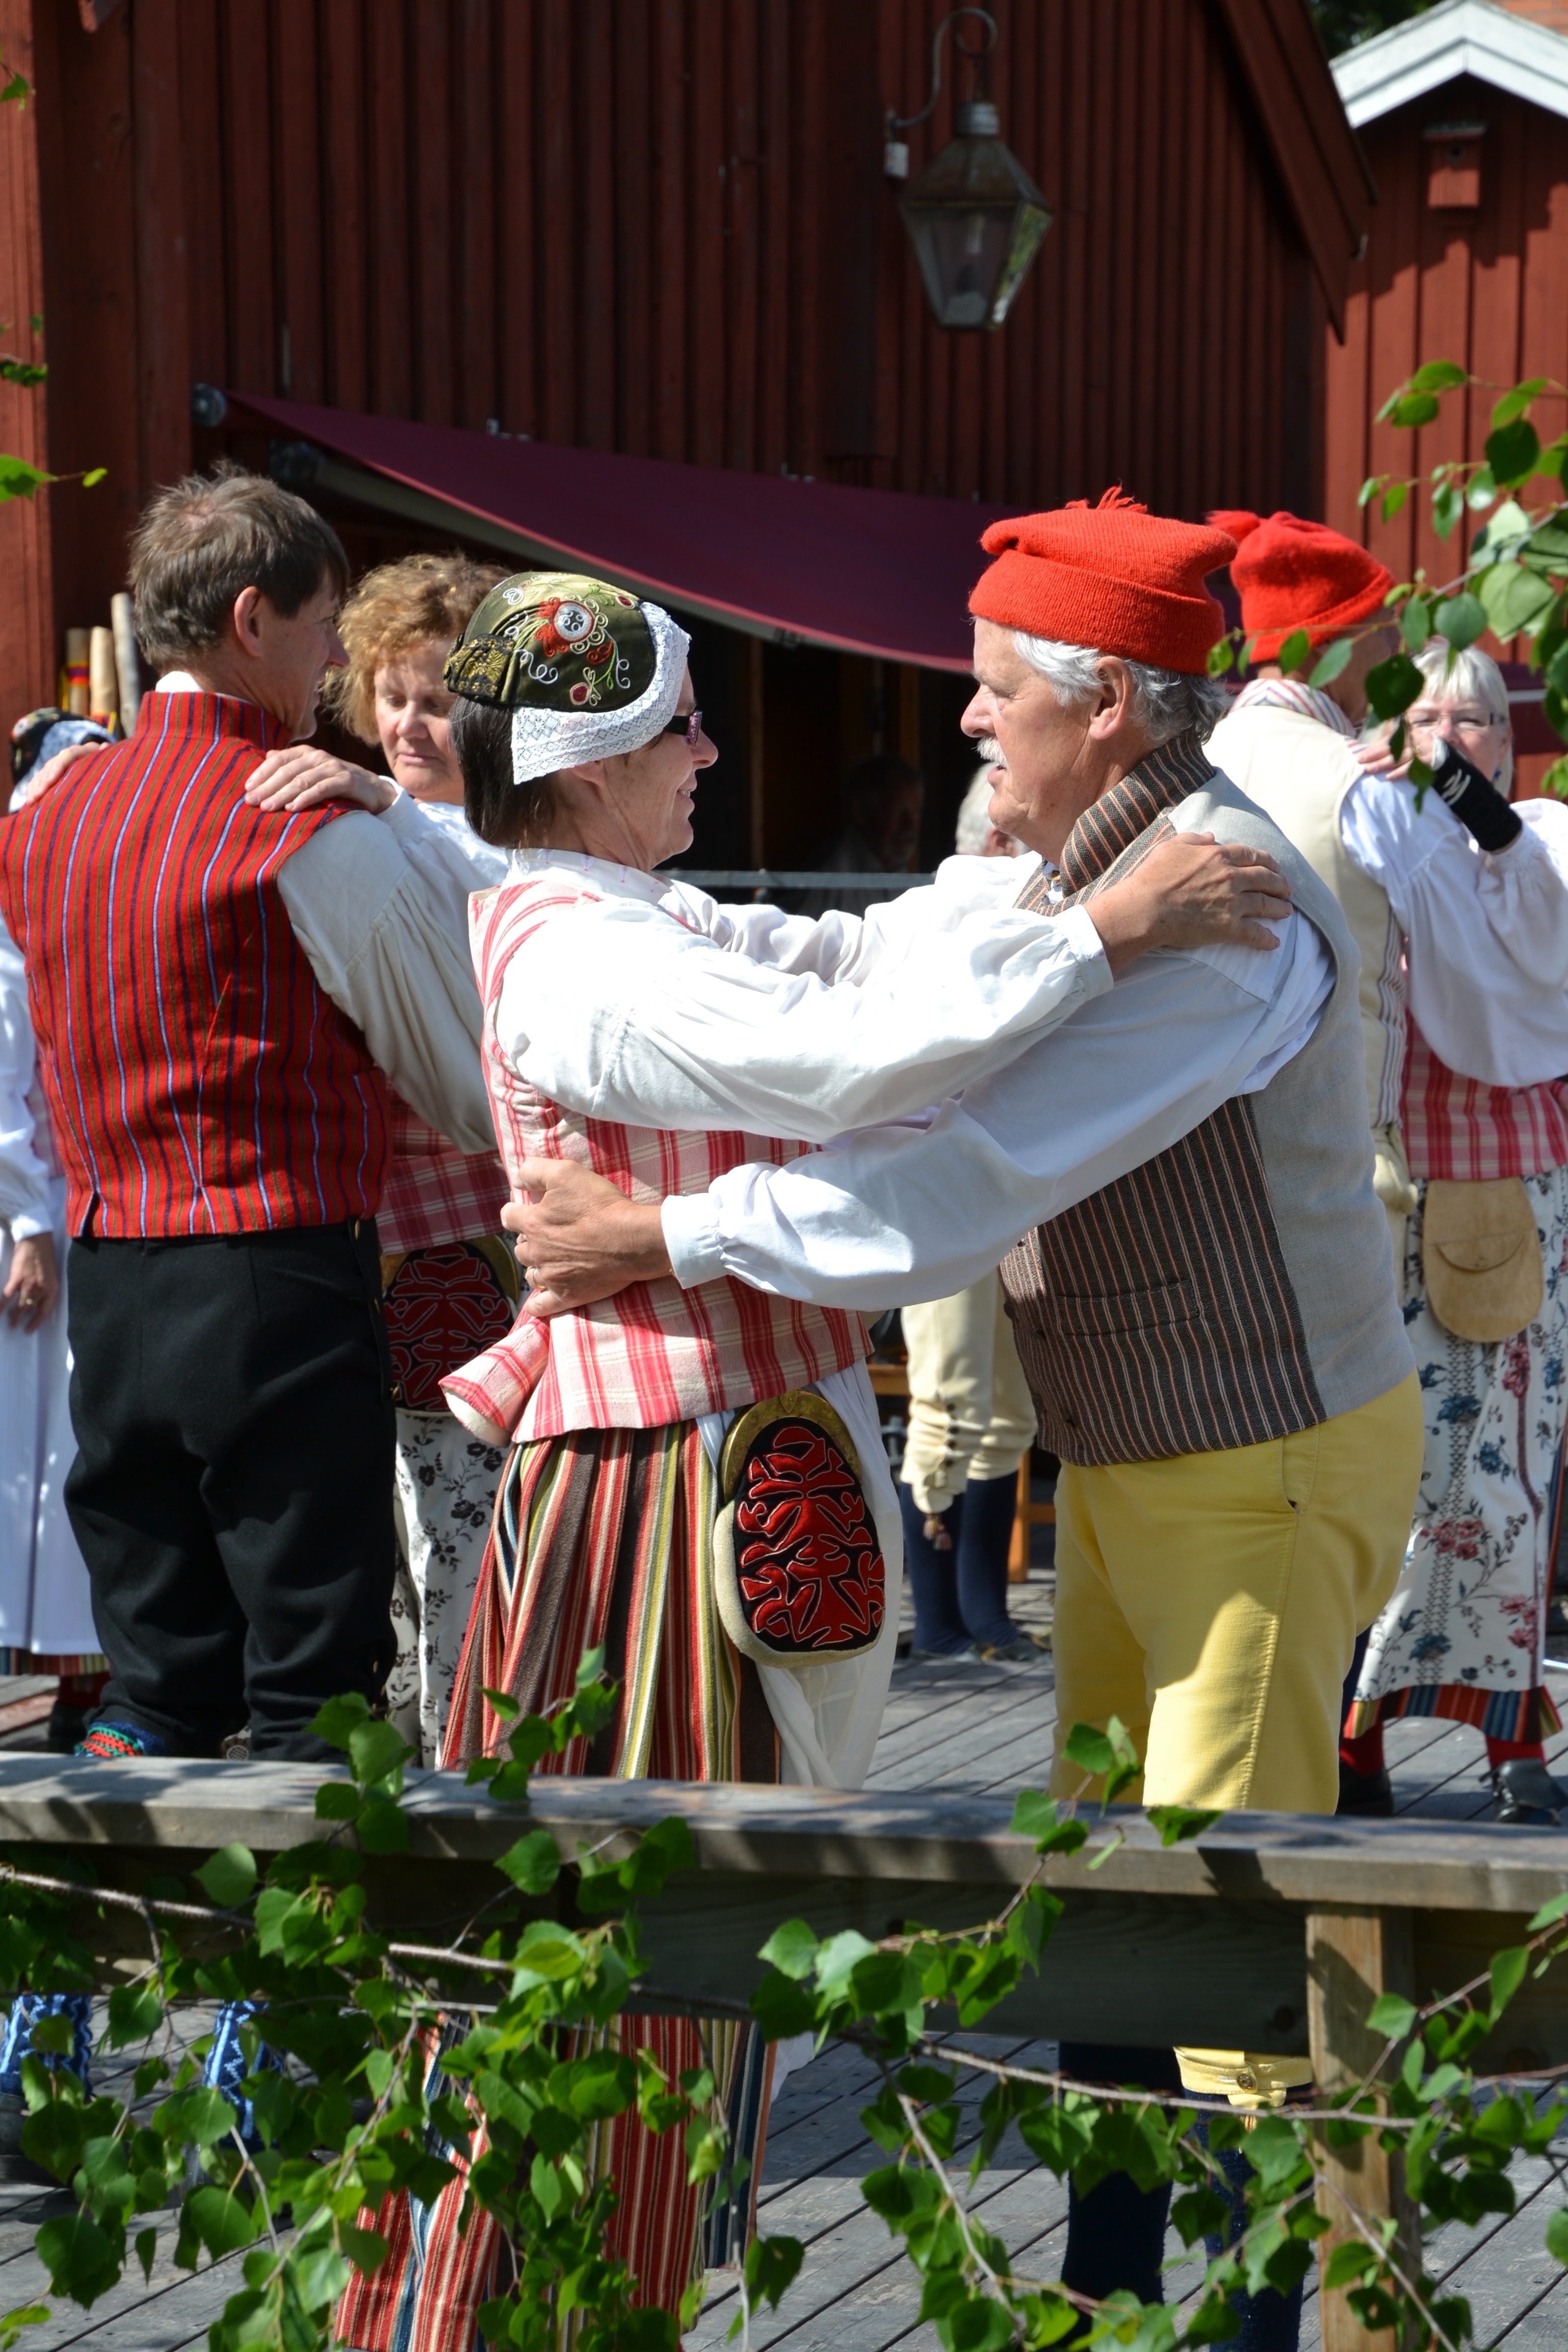
summer, dance, couple, festival, musicians, tradition, midsummer, midsummer celebration, folk costume, tunet, alno, l vat